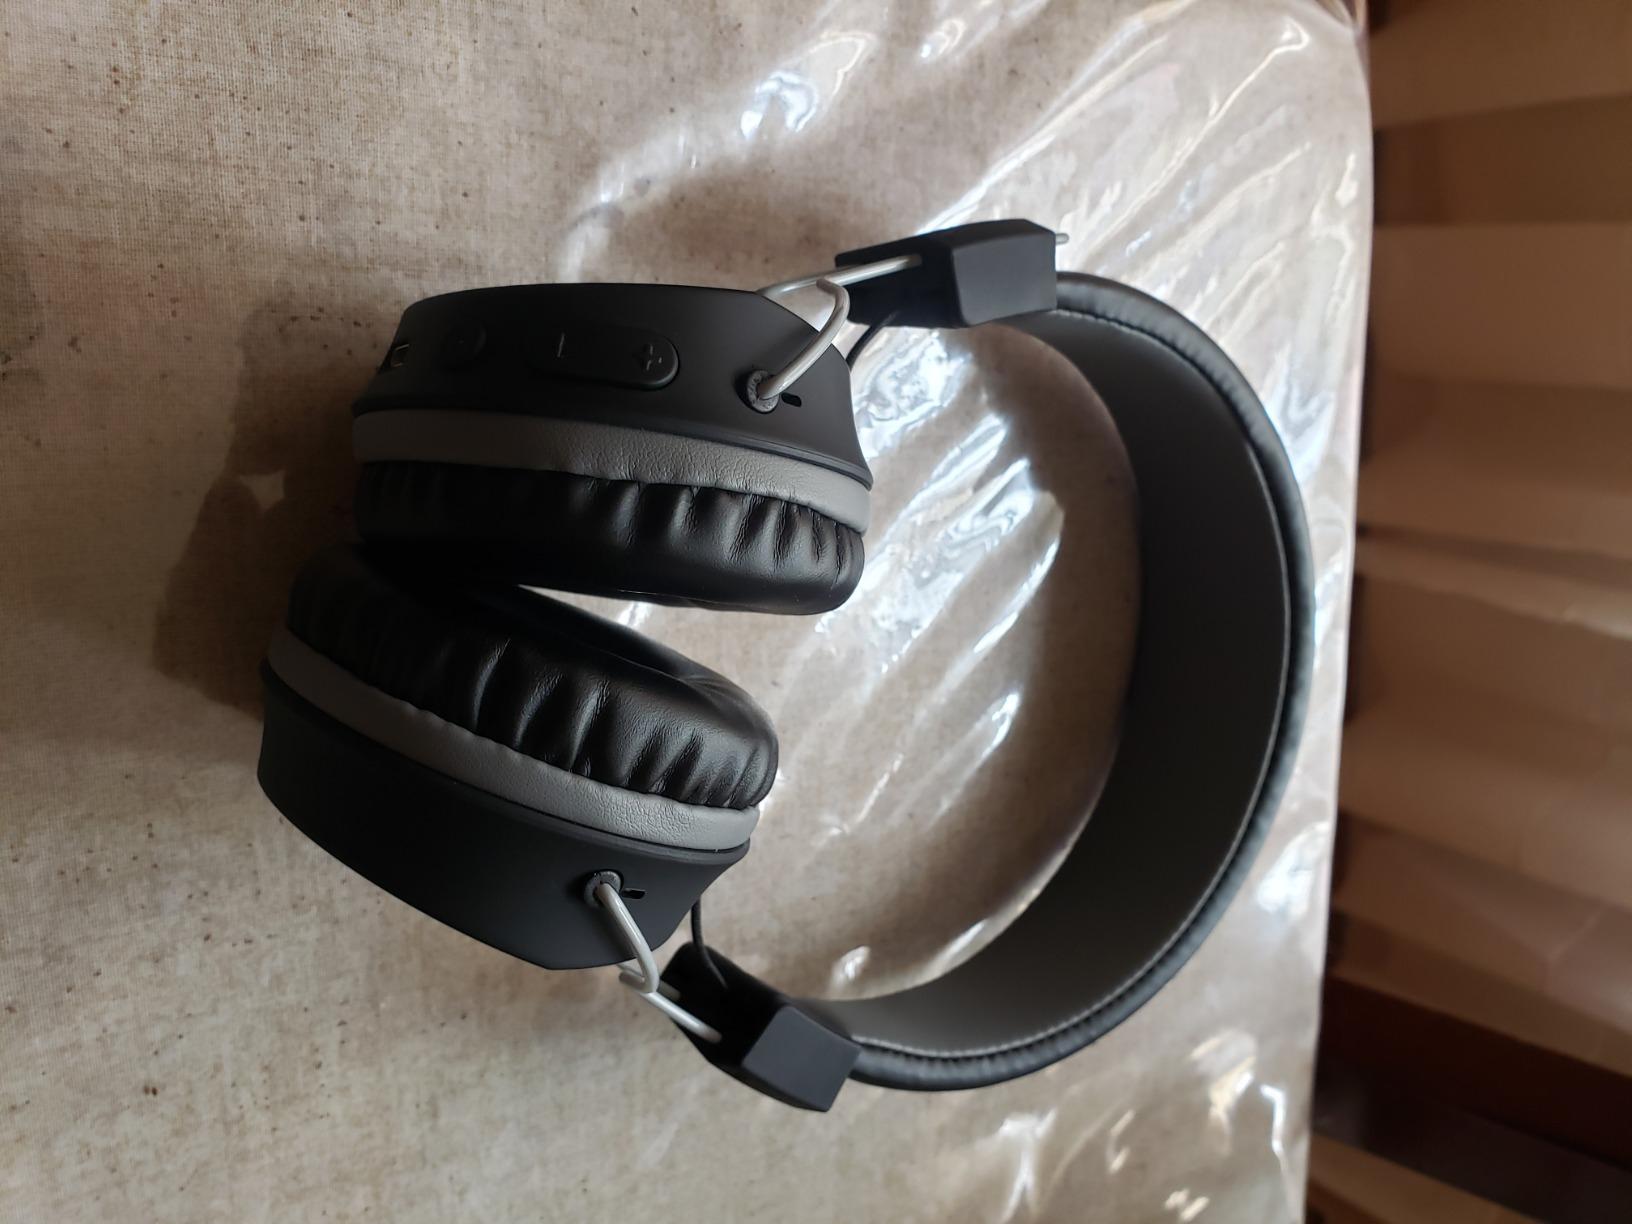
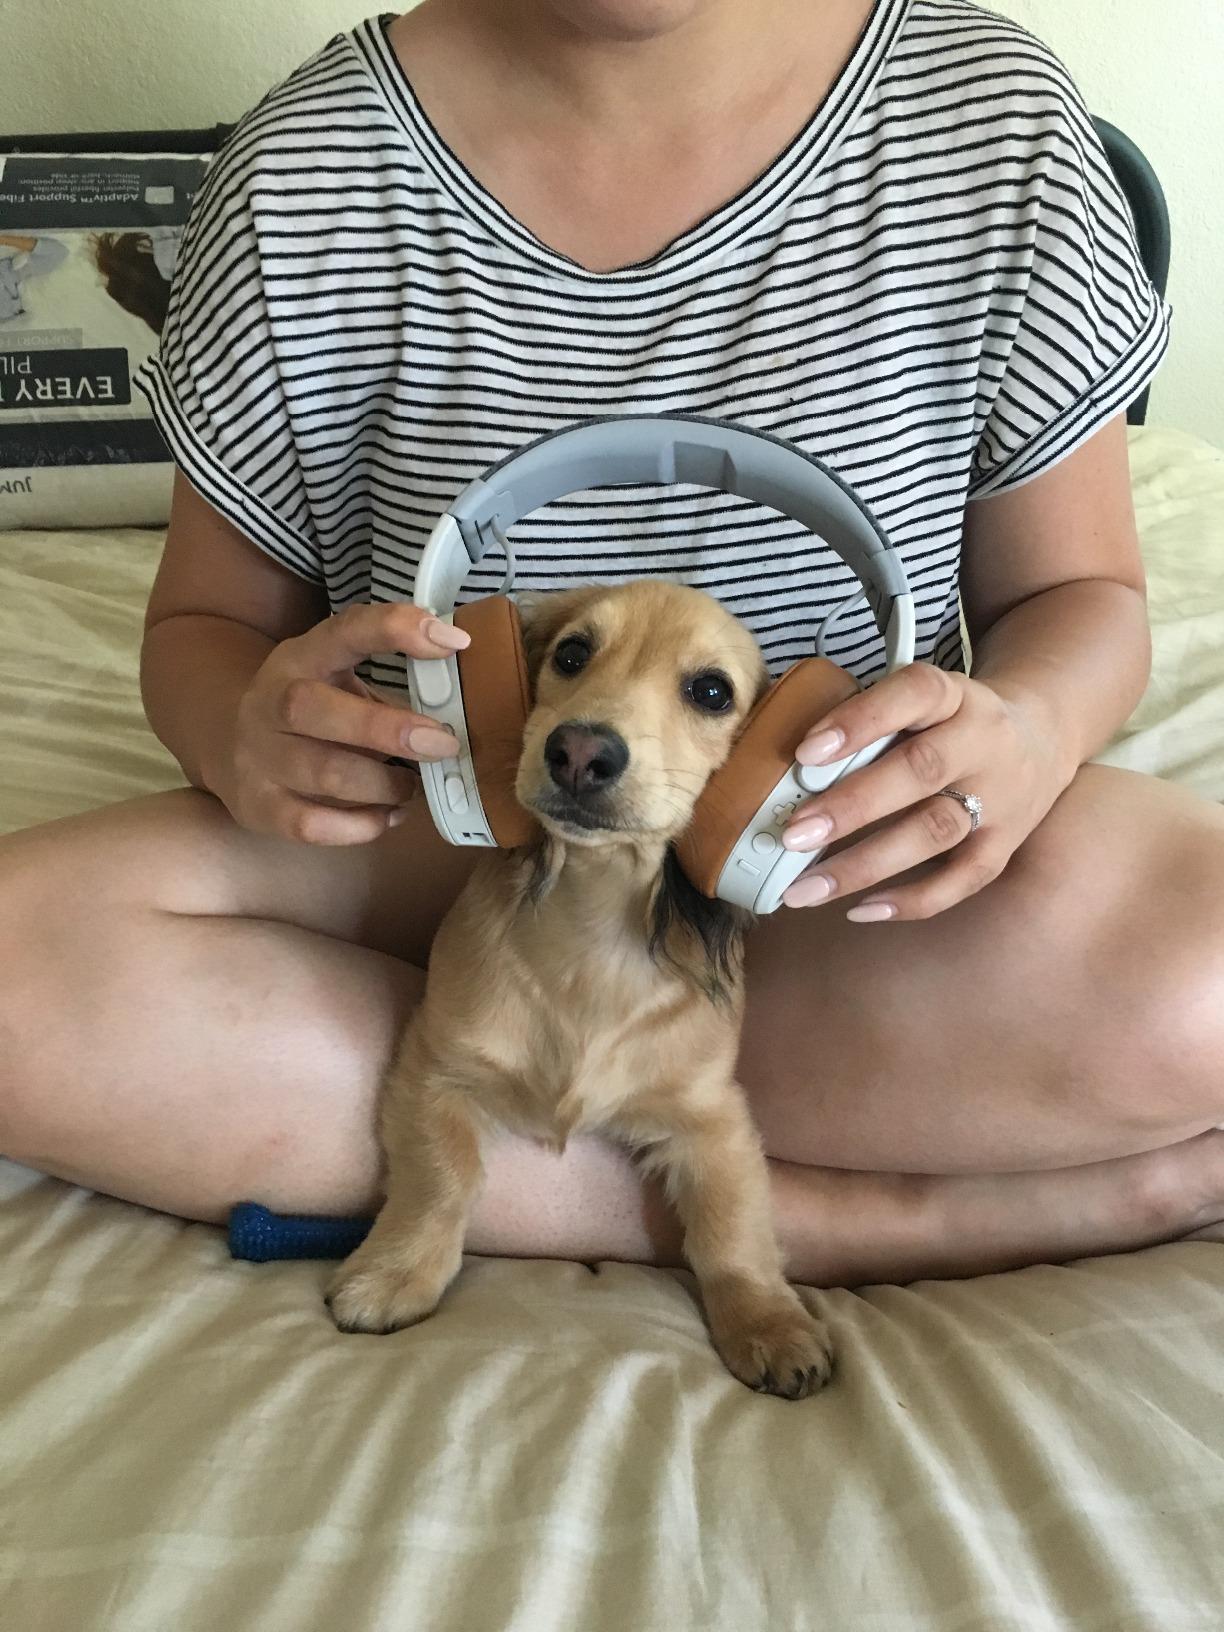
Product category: headphones
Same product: no